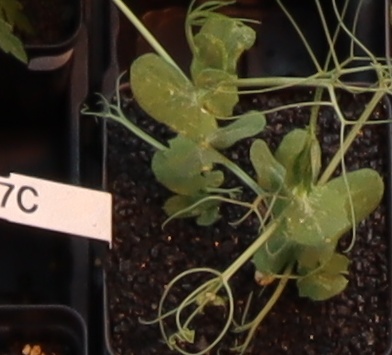
Label: Field Pea